HMS Defiance (1861)

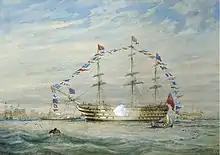
"Defiance" fires a salute in honour of the Queen's birthday

On 26 November 1884 "Defiance" became the Devonport torpedo and mining schoolship. In 1895, Captain H.B. Jackson was appointed to the command of "Defiance", and over the next two years carried out experiments on wireless transmission that would lead to the introduction of wireless telegraphy to the Royal Navy.